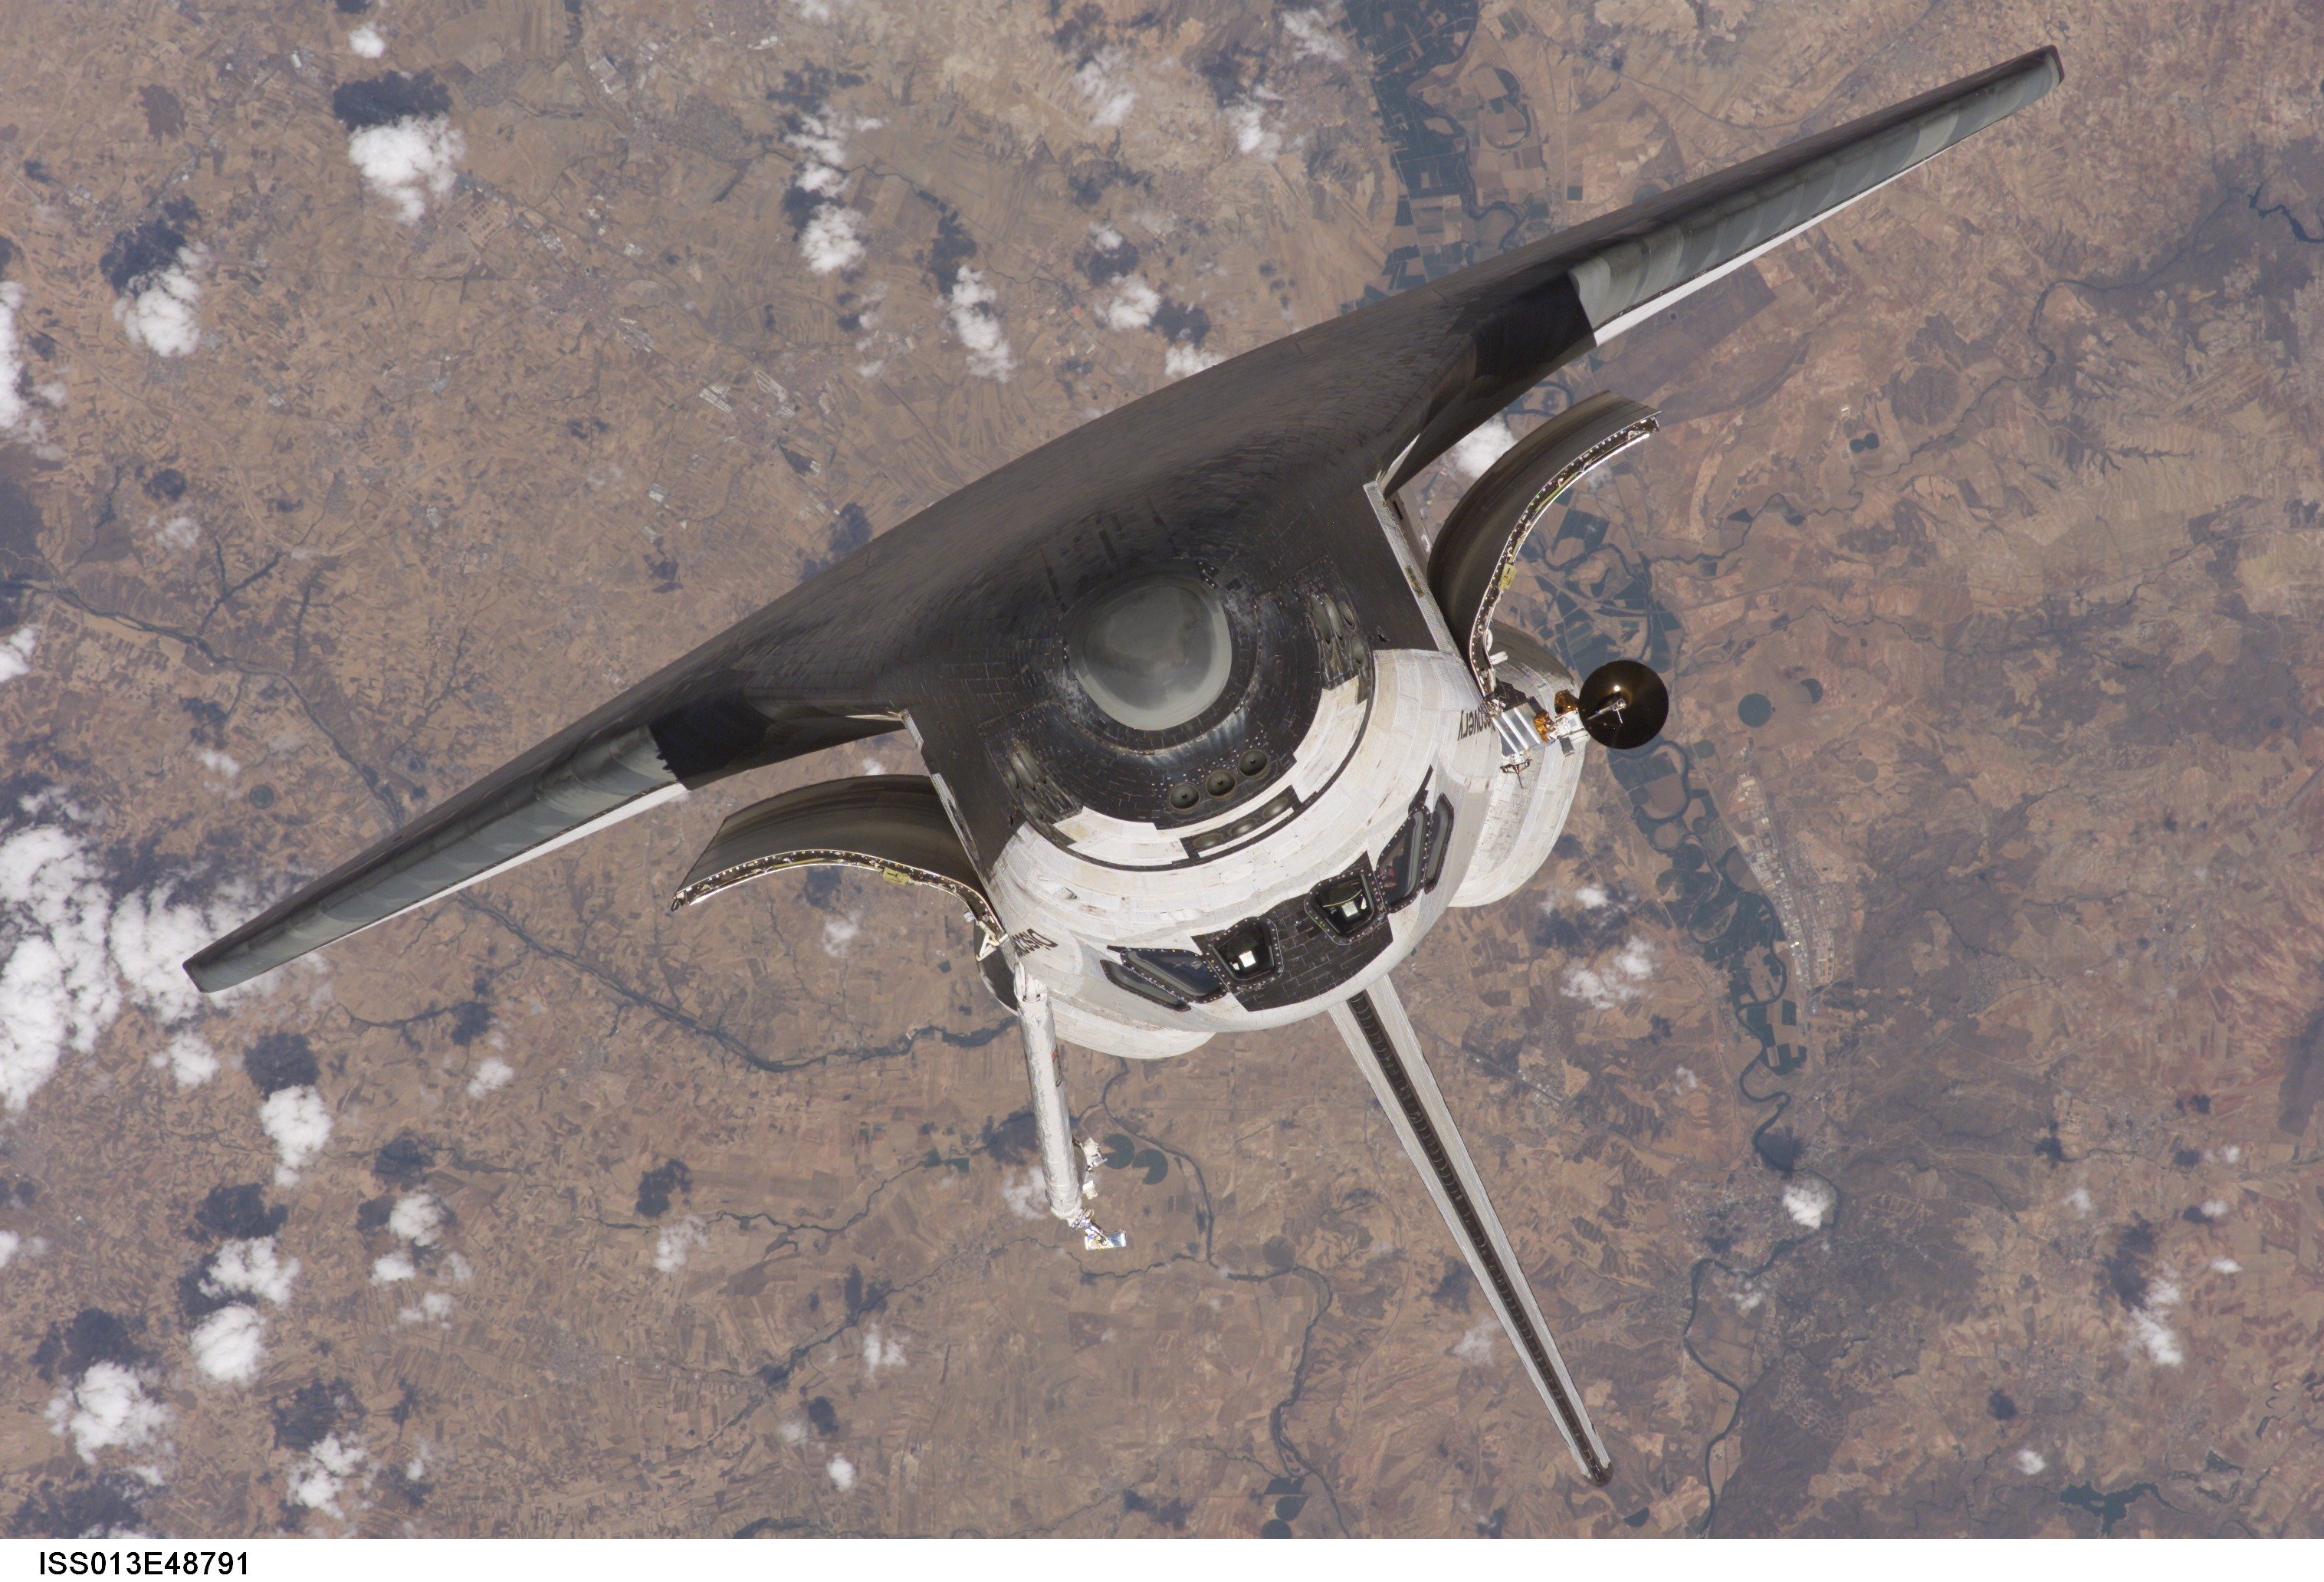
wing, sky, technology, wheel, aviation, space, night sky, nasa, research, start, bumper, science, astronomy, universe, discovery, all, cape canaveral, space shuttle, space travel, astronautics, spaceport, aircraft engine